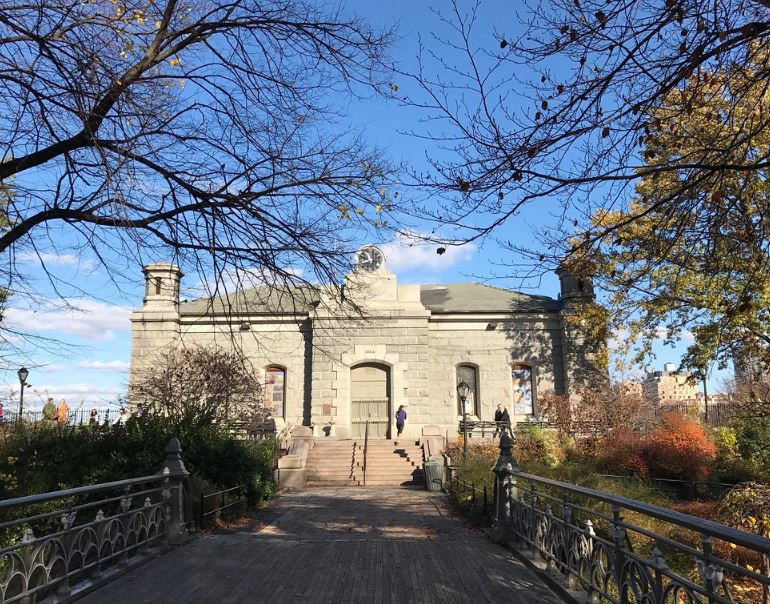
Fire: no
Smoke: no